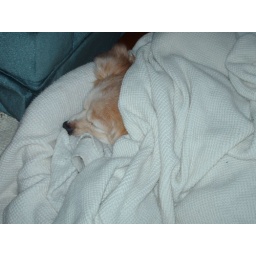
Feb 3, 2007. Aww the adorable sleeping puppy all snug as a bug in his bed.